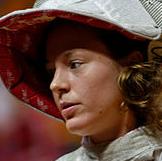
Age: 24